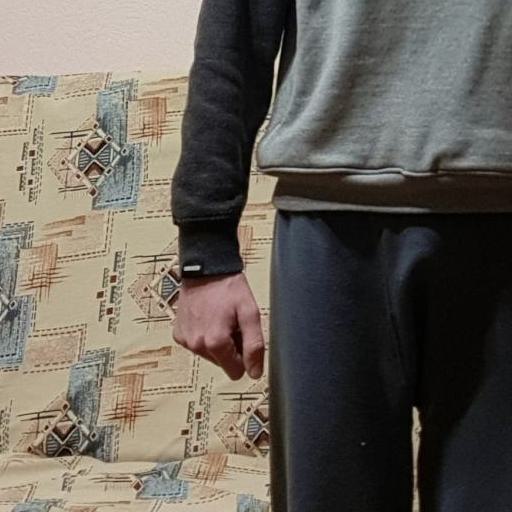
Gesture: no_gesture